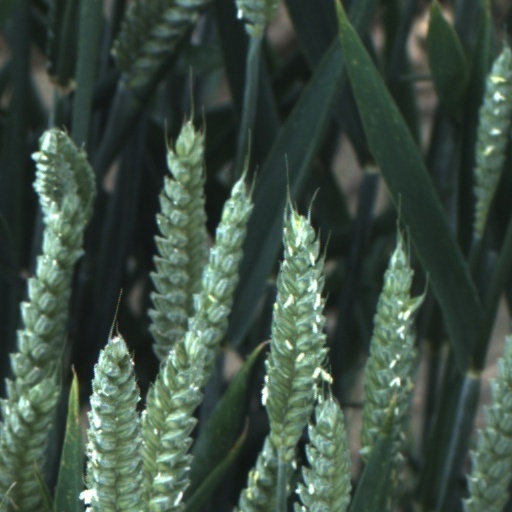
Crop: wheat